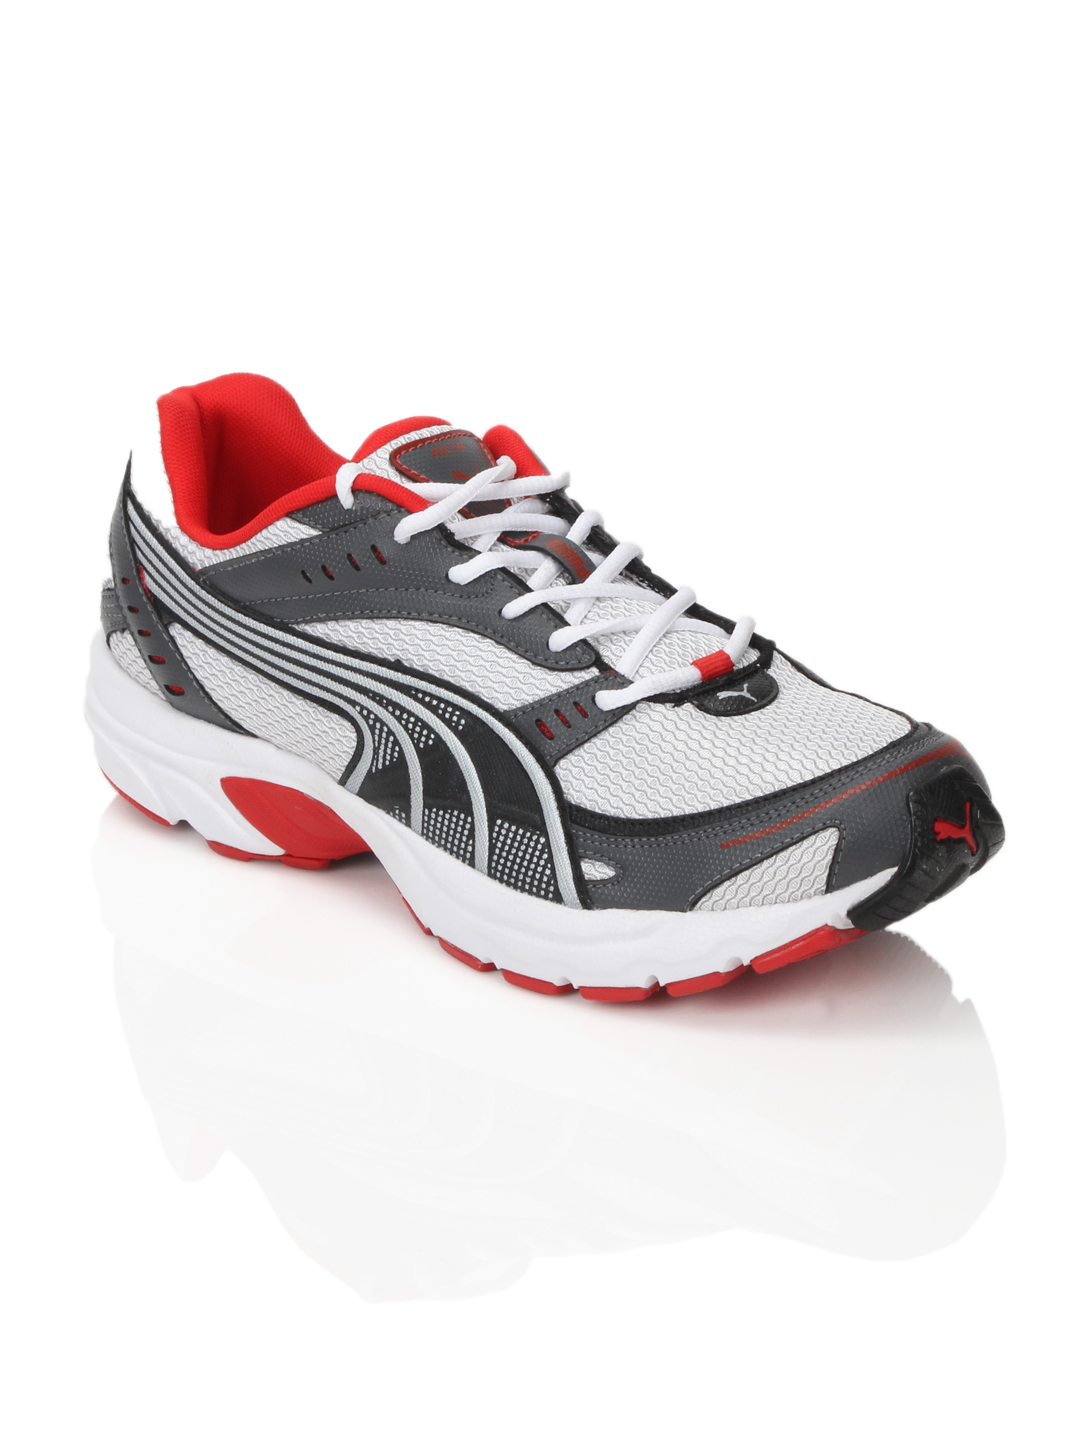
Puma Men Axis White & Grey Sports Shoes
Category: Footwear / Shoes / Sports Shoes
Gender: Men
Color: White
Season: Summer 2012
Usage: Sports